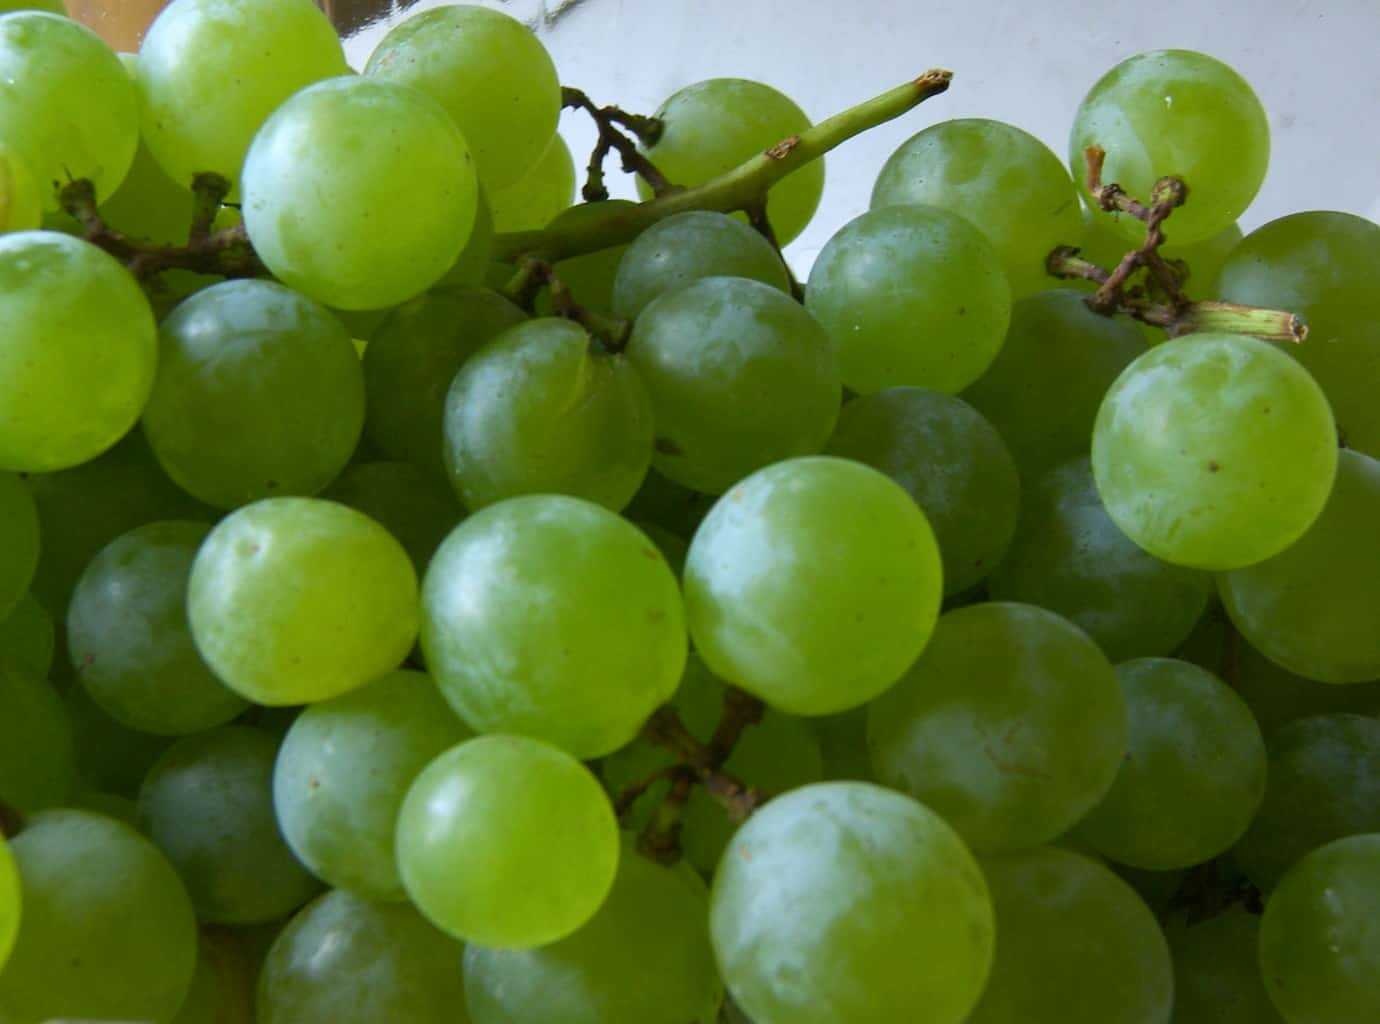
Label: Grapes